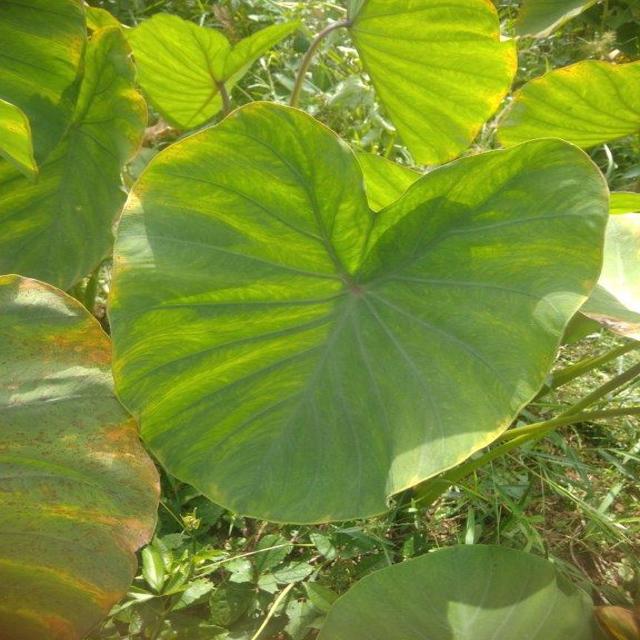
Label: Early_Blight